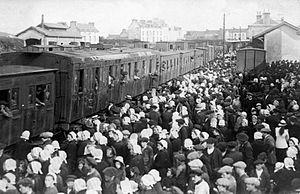
Gare de Tréboul
La gare de Douarnenez - Tréboul est une gare ferroviaire française, désaffectée puis détruite, ouverte en 1884 par la compagnie du chemin de fer de Paris à Orléans sur la commune de Tréboul à côté de Douarnenez, dans le département du Finistère, en région Bretagne.
Douarnenez [dwaʁnəne] est une commune française, située dans le département du Finistère en région Bretagne.
Tréboul est une ancienne commune du Finistère créée en 1880 et une station balnéaire du littoral atlantique qui a été rattachée à Douarnenez par un arrêté préfectoral du 14 juin 1945 en même temps que les anciennes communes de Ploaré et Pouldavid. Ainsi, Tréboul est aujourd'hui considéré comme un quartier de Douarnenez.